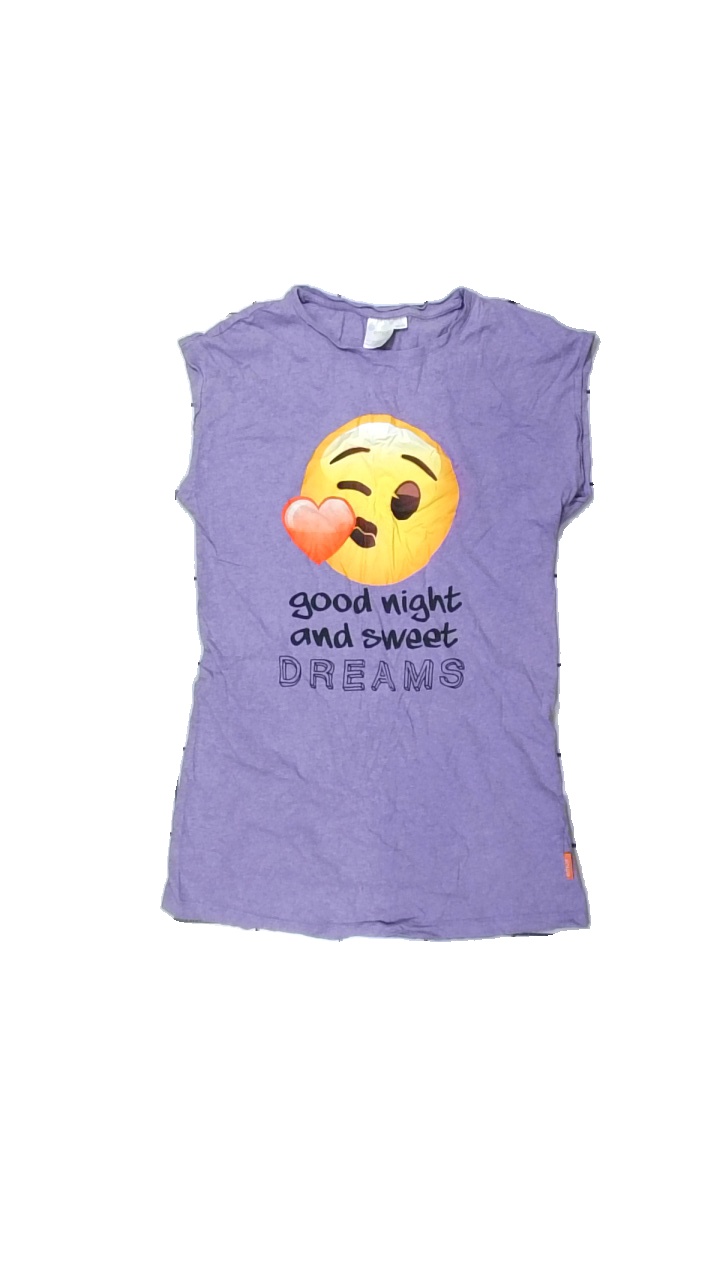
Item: Pajamas (Children)
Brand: Emoji
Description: lila nattlinne med text och emoji fram
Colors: Purple, Black, Yellow
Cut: Regular
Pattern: Other
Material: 100% cotton
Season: All
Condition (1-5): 5
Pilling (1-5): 5
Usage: Reuse
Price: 50-100